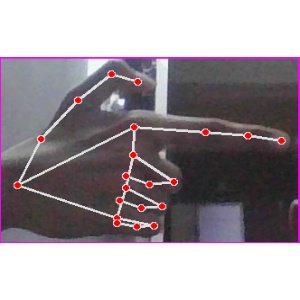
अक्षर: ब